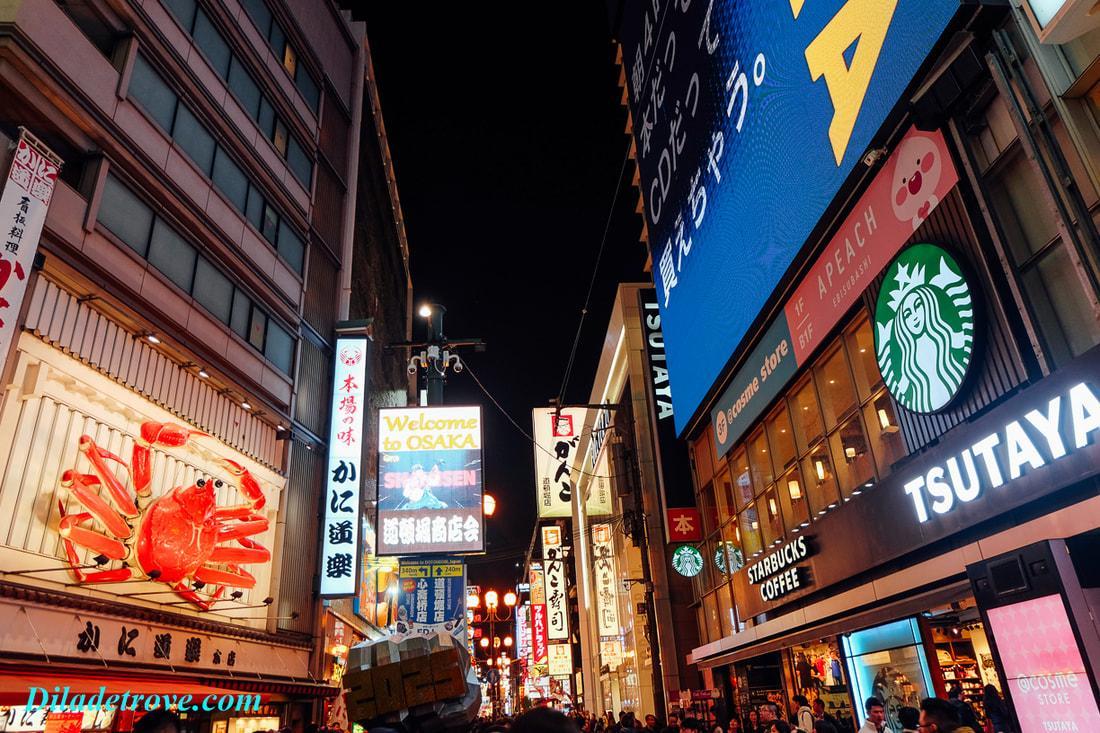
đây là bức ảnh chụp một con phố vào buổi đêm